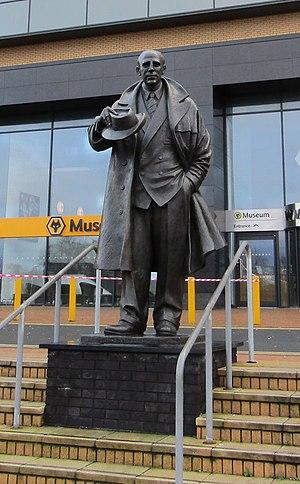
Le Wolverhampton Wanderers Football Club est un club de football professionnel anglais représentant la ville de Wolverhampton dans les West Midlands. Communément appelé par son surnom de Loups, le club a été fondé en 1877. Il joue depuis 1889 au Molineux Stadium. Le club est un des membres fondateurs du championnat anglais et a été très actif dans la création des coupes d'Europe de football.